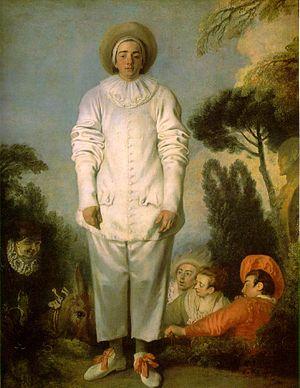
Pierrot, ou Pedrolino, est un personnage de l’ancienne comédie italienne, l’un des zanni ou valets bouffons de la comédie italienne. Pierrot est candide, badin et a une certaine dose de bon sens. Son vêtement est blanc. Il ne porte pas de masque et a le visage enfariné. Souvent dans la commedia dell'arte, il est le rival d’Arlequin auprès de Francisquine ou de Zerbinette, et il est amoureux de Colombine la blanchisseuse dans certaines représentations.
Le tableau suivant liste les sonates pour clavier composées par Domenico Scarlatti en suivant les catalogues musicologiques, les sources manuscrites et les premières éditions ; il permet leur concordance.